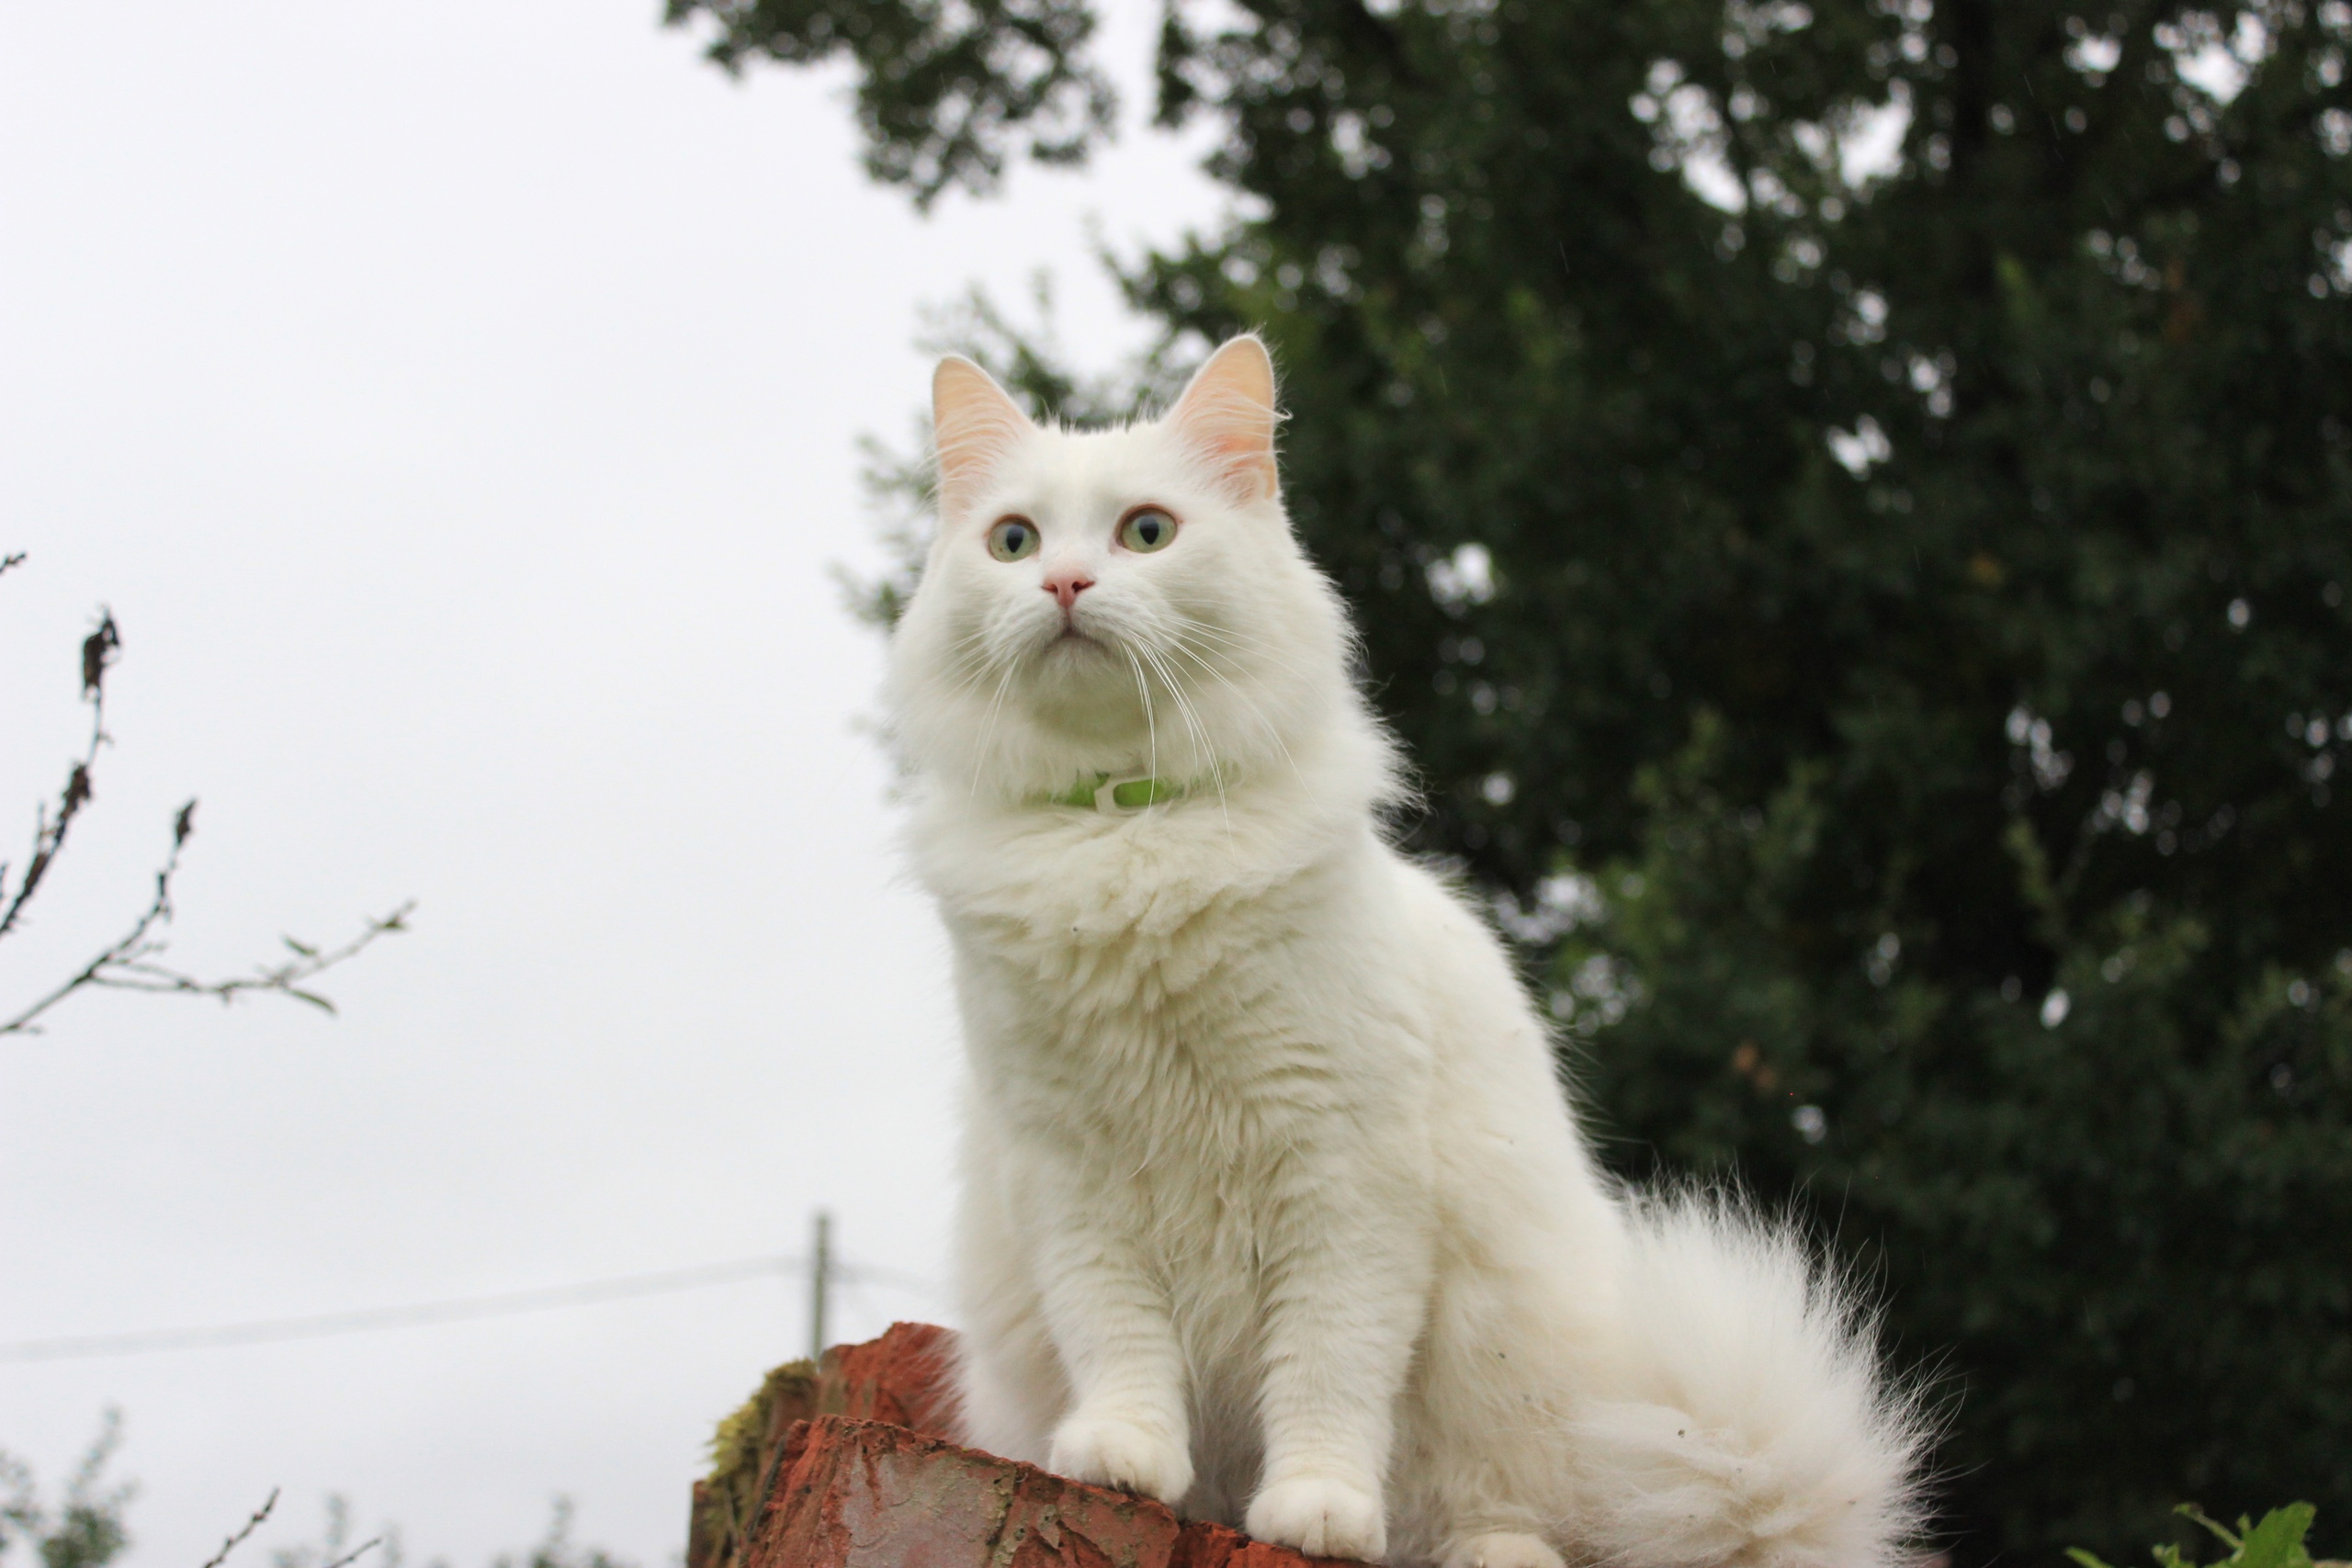
cat, white cat, fluffy cat, summer, nature, village, eye, felidae, carnivore, small to medium sized cats, whiskers, plant, sky, tree, tail, snout, grass, fur, terrestrial animal, sitting, wildlife, twig, domestic short haired cat